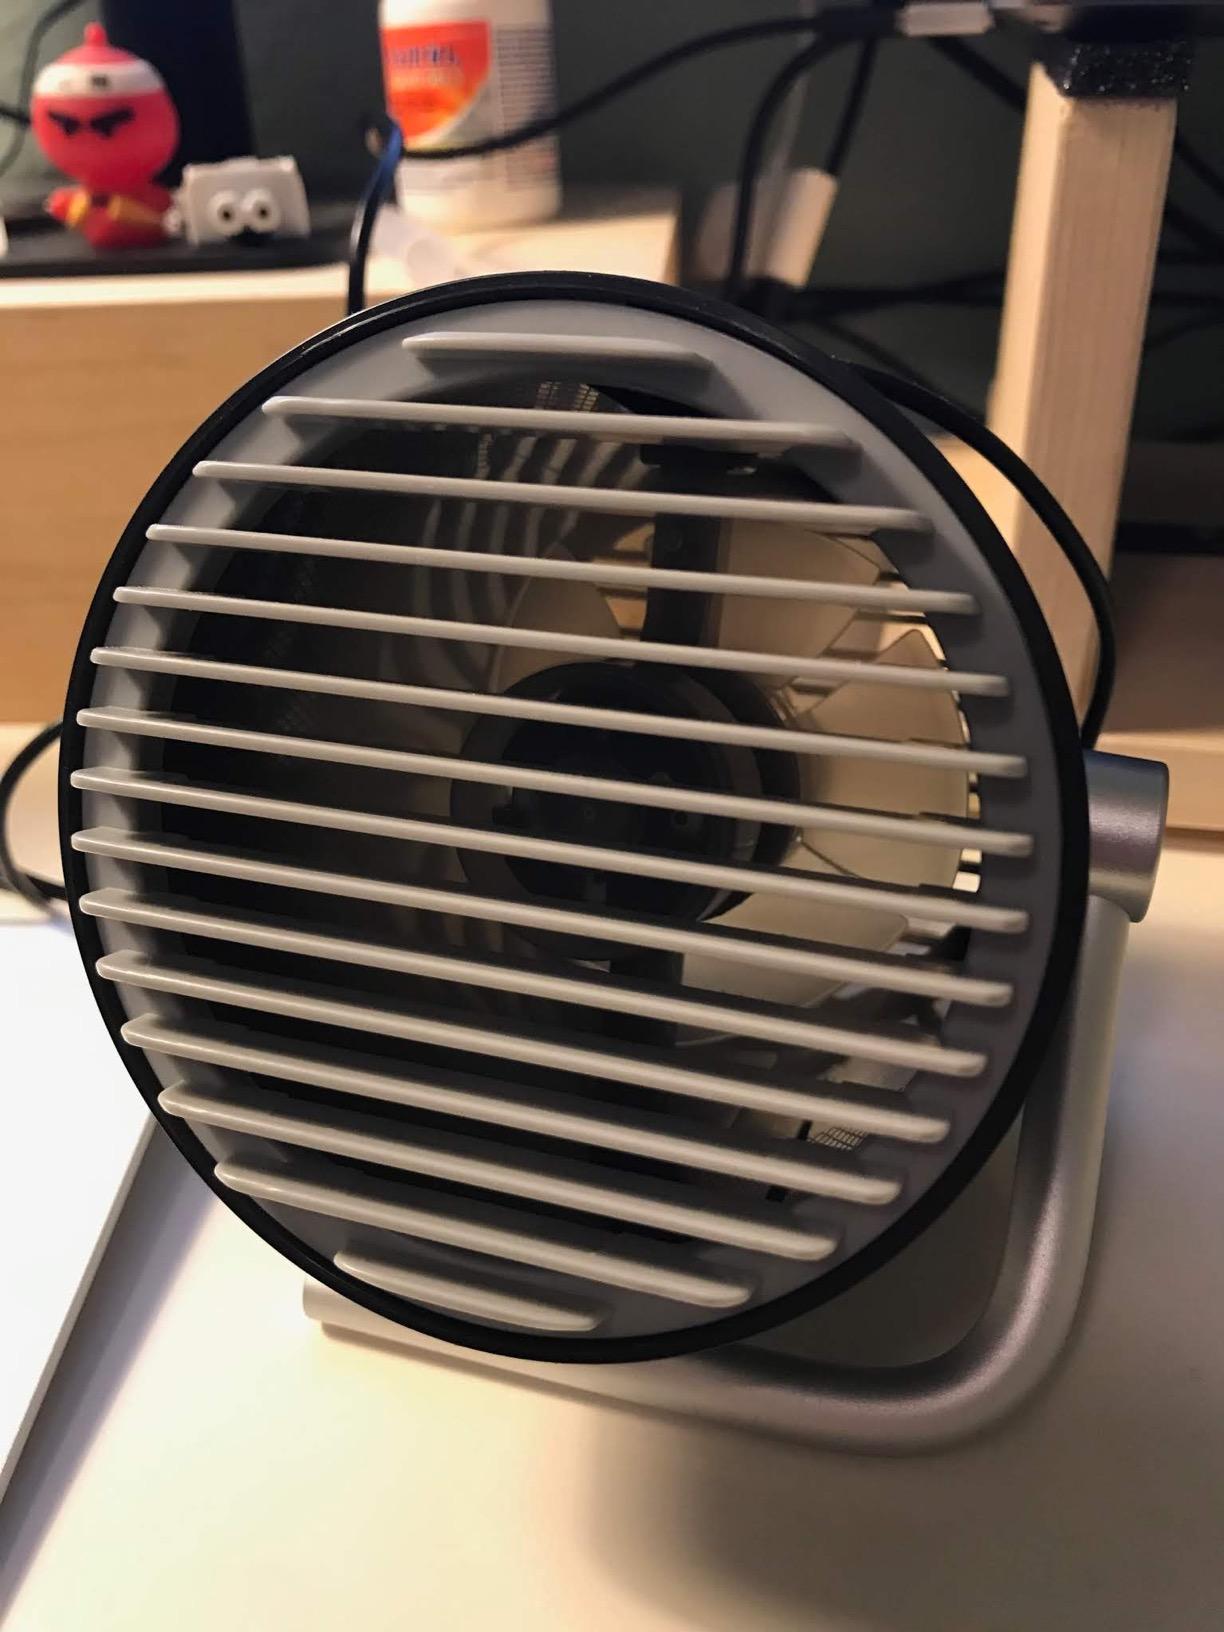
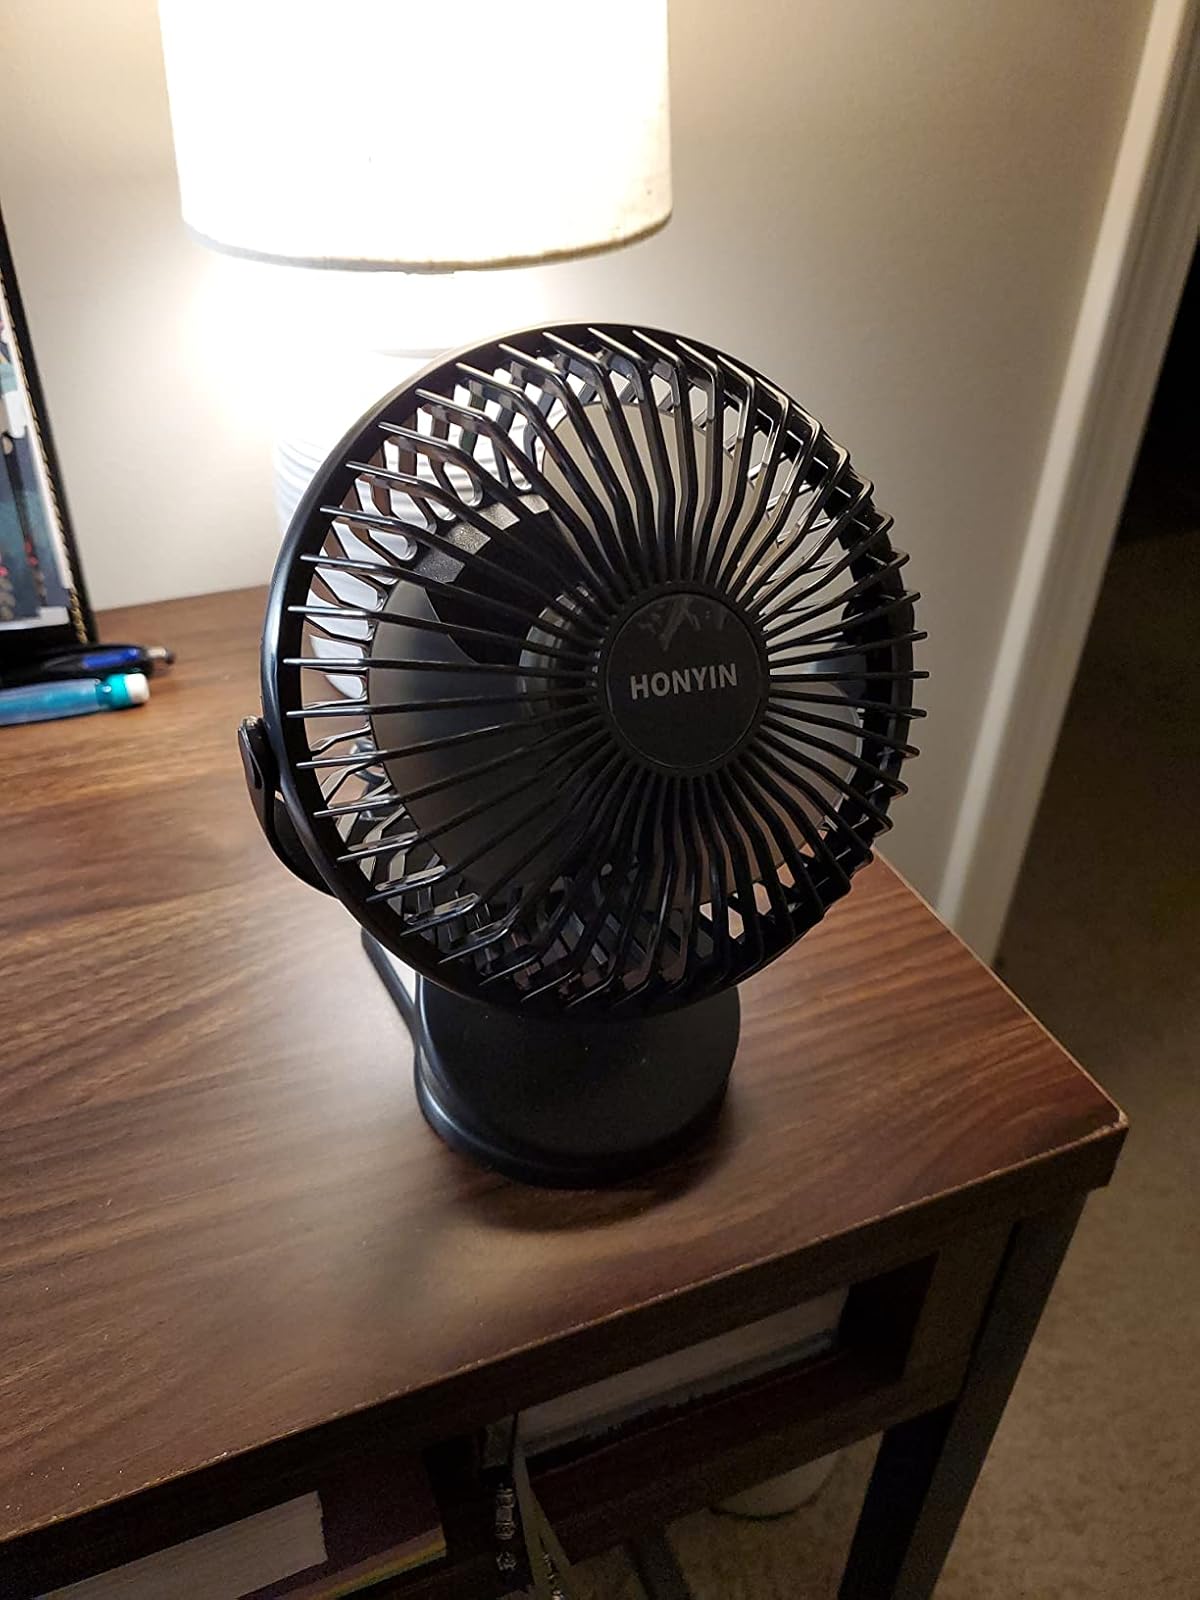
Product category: fan
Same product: no